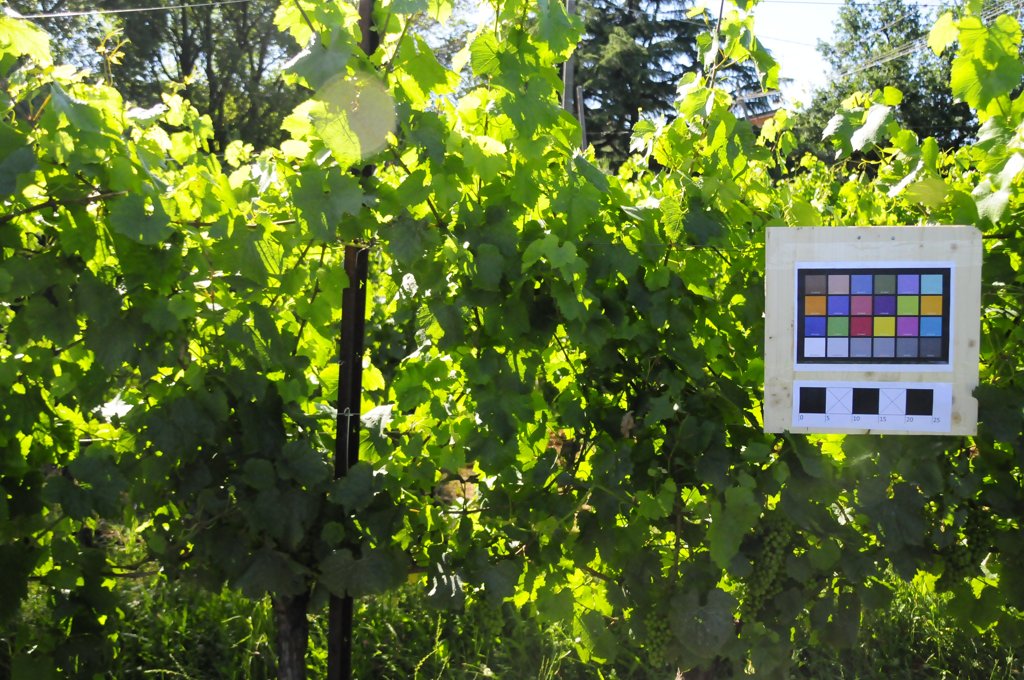
Berries visible: 161
Grape clusters: 4